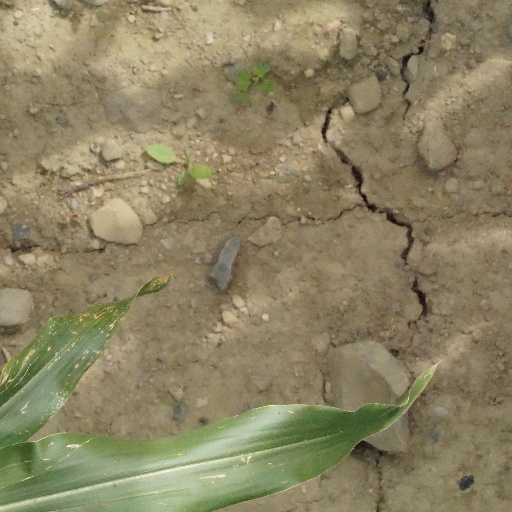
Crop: maize; corn